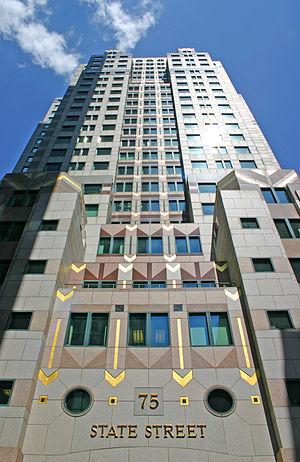
Le 75 State Street est un gratte-ciel de 119 mètres de hauteur construit à Boston aux États-Unis en 1988 dans un style post-moderne.